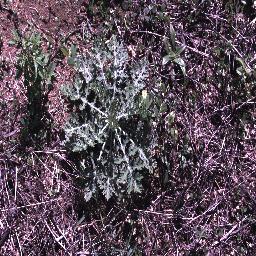
Label: parthenium